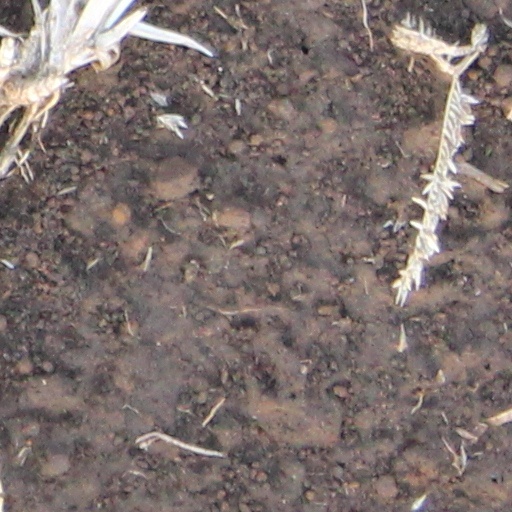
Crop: wheat